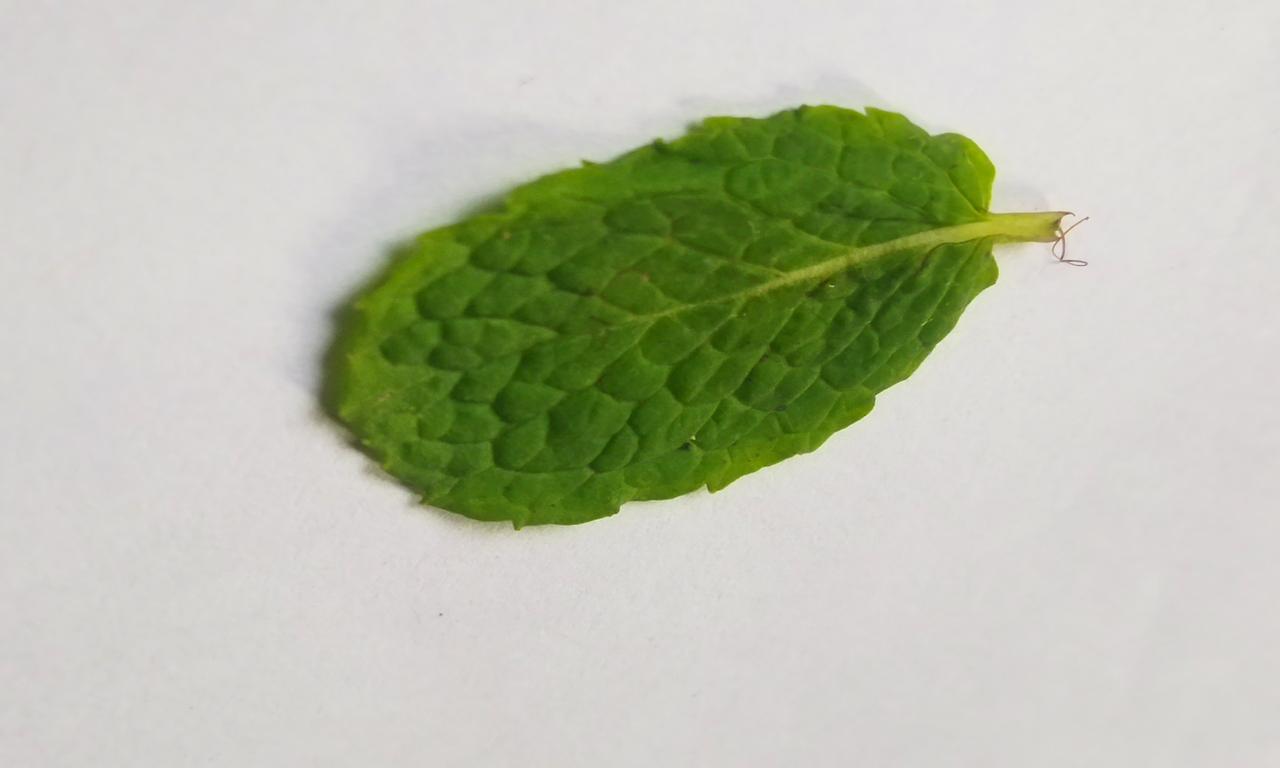
Label: Fresh